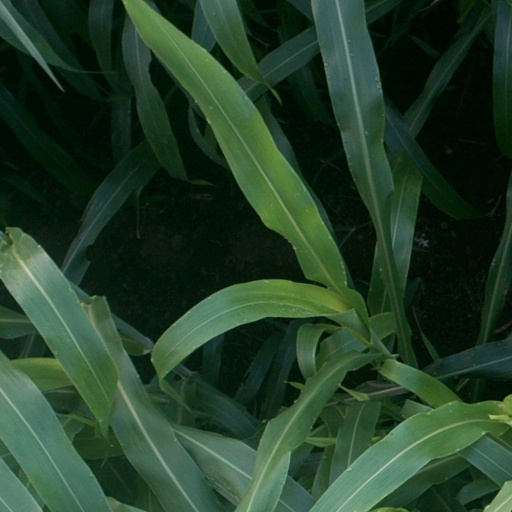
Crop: sorghum